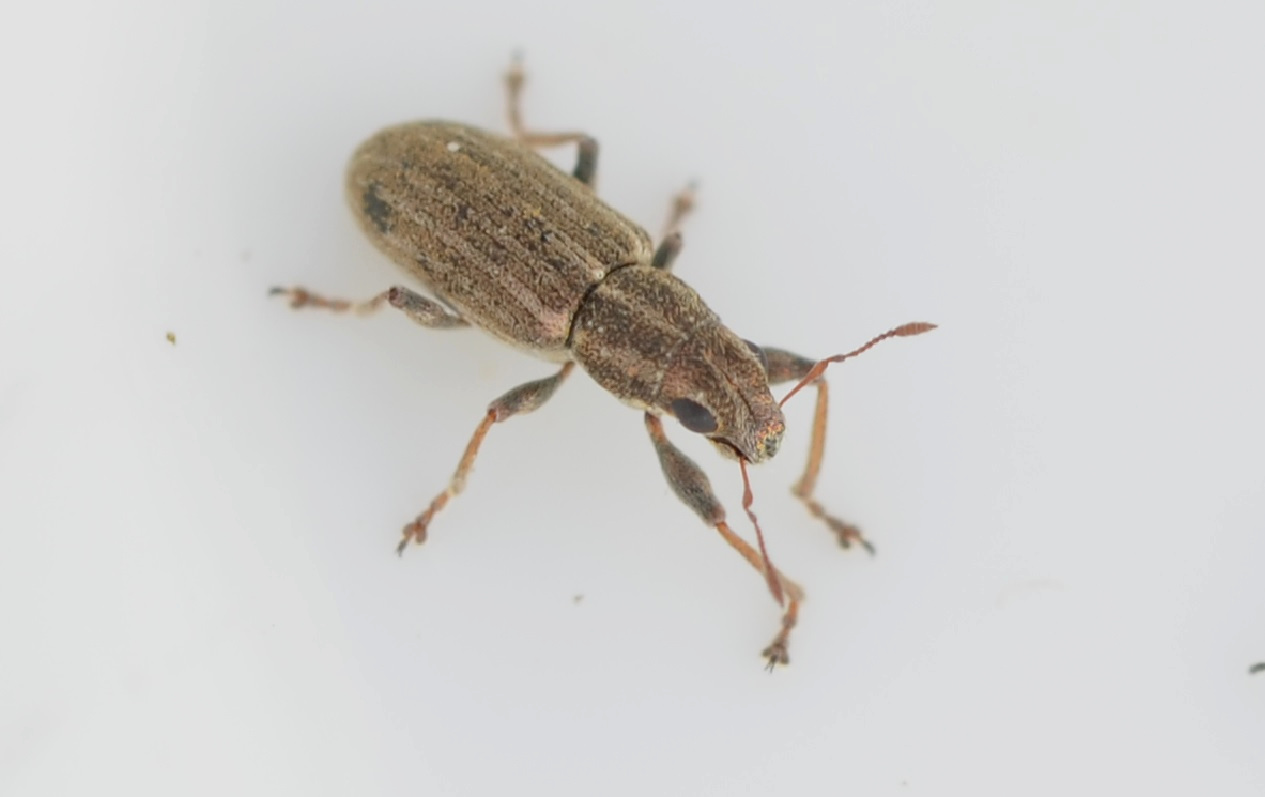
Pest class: pea_leaf_weevil